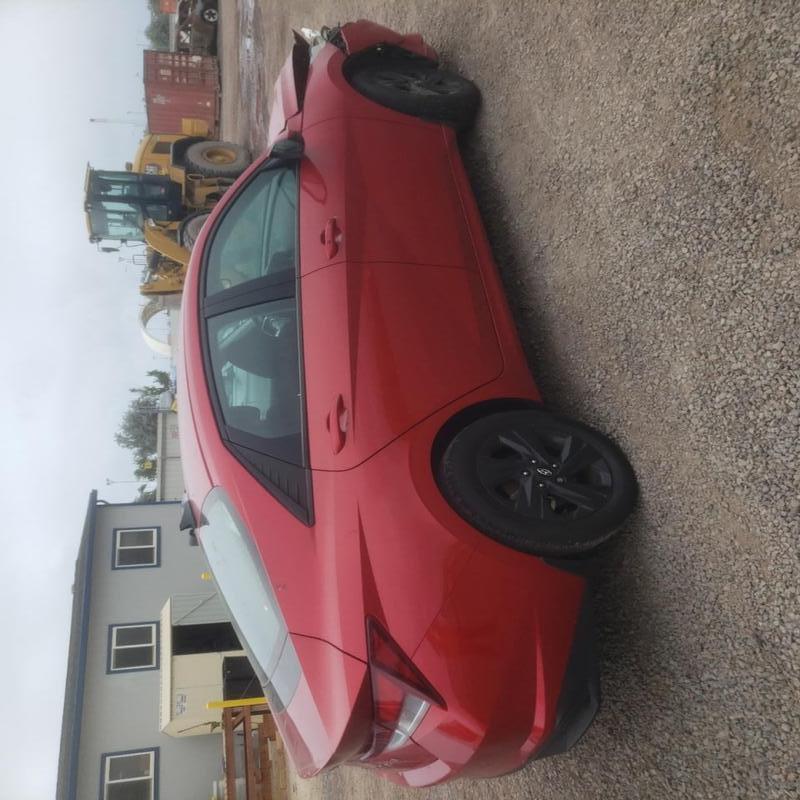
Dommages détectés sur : capot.
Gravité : mineur